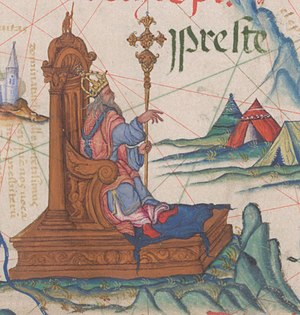
Etiopiens historie / Etiopiens mørke århundreder / Portugisisk indflydelse
"""Preste"" (""Præstekongen Johannes"") som kejseren af Etiopien, siddende på tronen over et kort over Østafrika på et atlas lavet af portugisere for dronning Maria 1. af England, 1558. I dag bevaret på British Library)."
"Etiopiens historie strækker sig fra de ældste tider, fra menneskehedens oprindelse, for millioner af år tilbage, men fragmentarisk går historisk tid tilbage i 3000 år. Fra 100-tallet e.Kr. kom Etiopien for alvor ind i historien. Egyptere havde fulgt Nilen til Etiopien på jagt efter rigdomme som guld og slaver. Etiopien blev tidligere kaldt for Abessinia, men det ældste historiske navn var fortsat Etiopien eller Æthiopia, fra græsk aith-, ""mørkt"" eller ""brændt"", og -ops, ""ansikt"". Etiopierne blev omtalt af Herodot, Klaudios Ptolemaios, og Plinius den Ældre, og landet blev omtalt som et hjem for en gammel civilisation og hvor guderne skaffede sig visdom. Denne mytologiske beskrivelse omfattede dog mere end kun Etiopien, men beskrev alt land syd for Egypten, hovedsagelig Nubien og de nubiske riger, som lå syd for det, som i dag er det nordlige Sudan. Oldtidens grækere og romere havde diplomatiske forbindelser med Etiopien. Arabiske handelsmænd sejlede over Det Røde Hav til kysten af Etiopien og grundlagde handelsstationer her omkring 1.000 f.Kr.